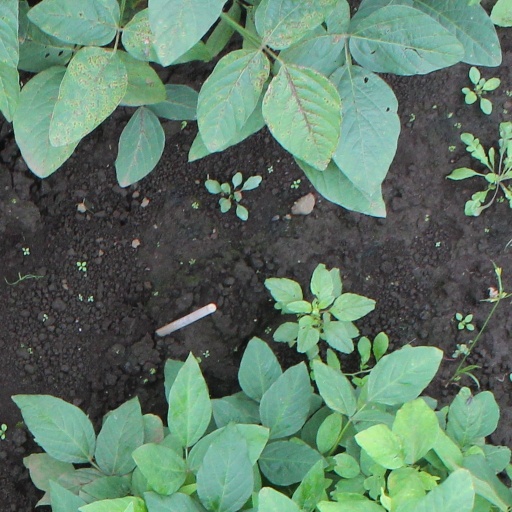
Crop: soybean